Berezwecz-Taklinovo Death Road

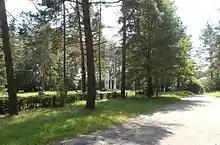
Memorial in Borek forest near Hlybokaye, commemorating the victims of the Stalinist and Nazi regimes

Berezwecz is now a part of Hlybokaye city in Belarus. In the interwar period, it was a village within the Second Polish Republic's borders. Its prominent feature was the church and monastery of the order of Saint Basil the Great. Under Polish rule, the church was reinstated to the Catholic Church, while the monastery functioned as the barracks of the Border Protection Corps.